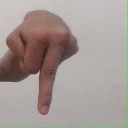
अक्षर: प